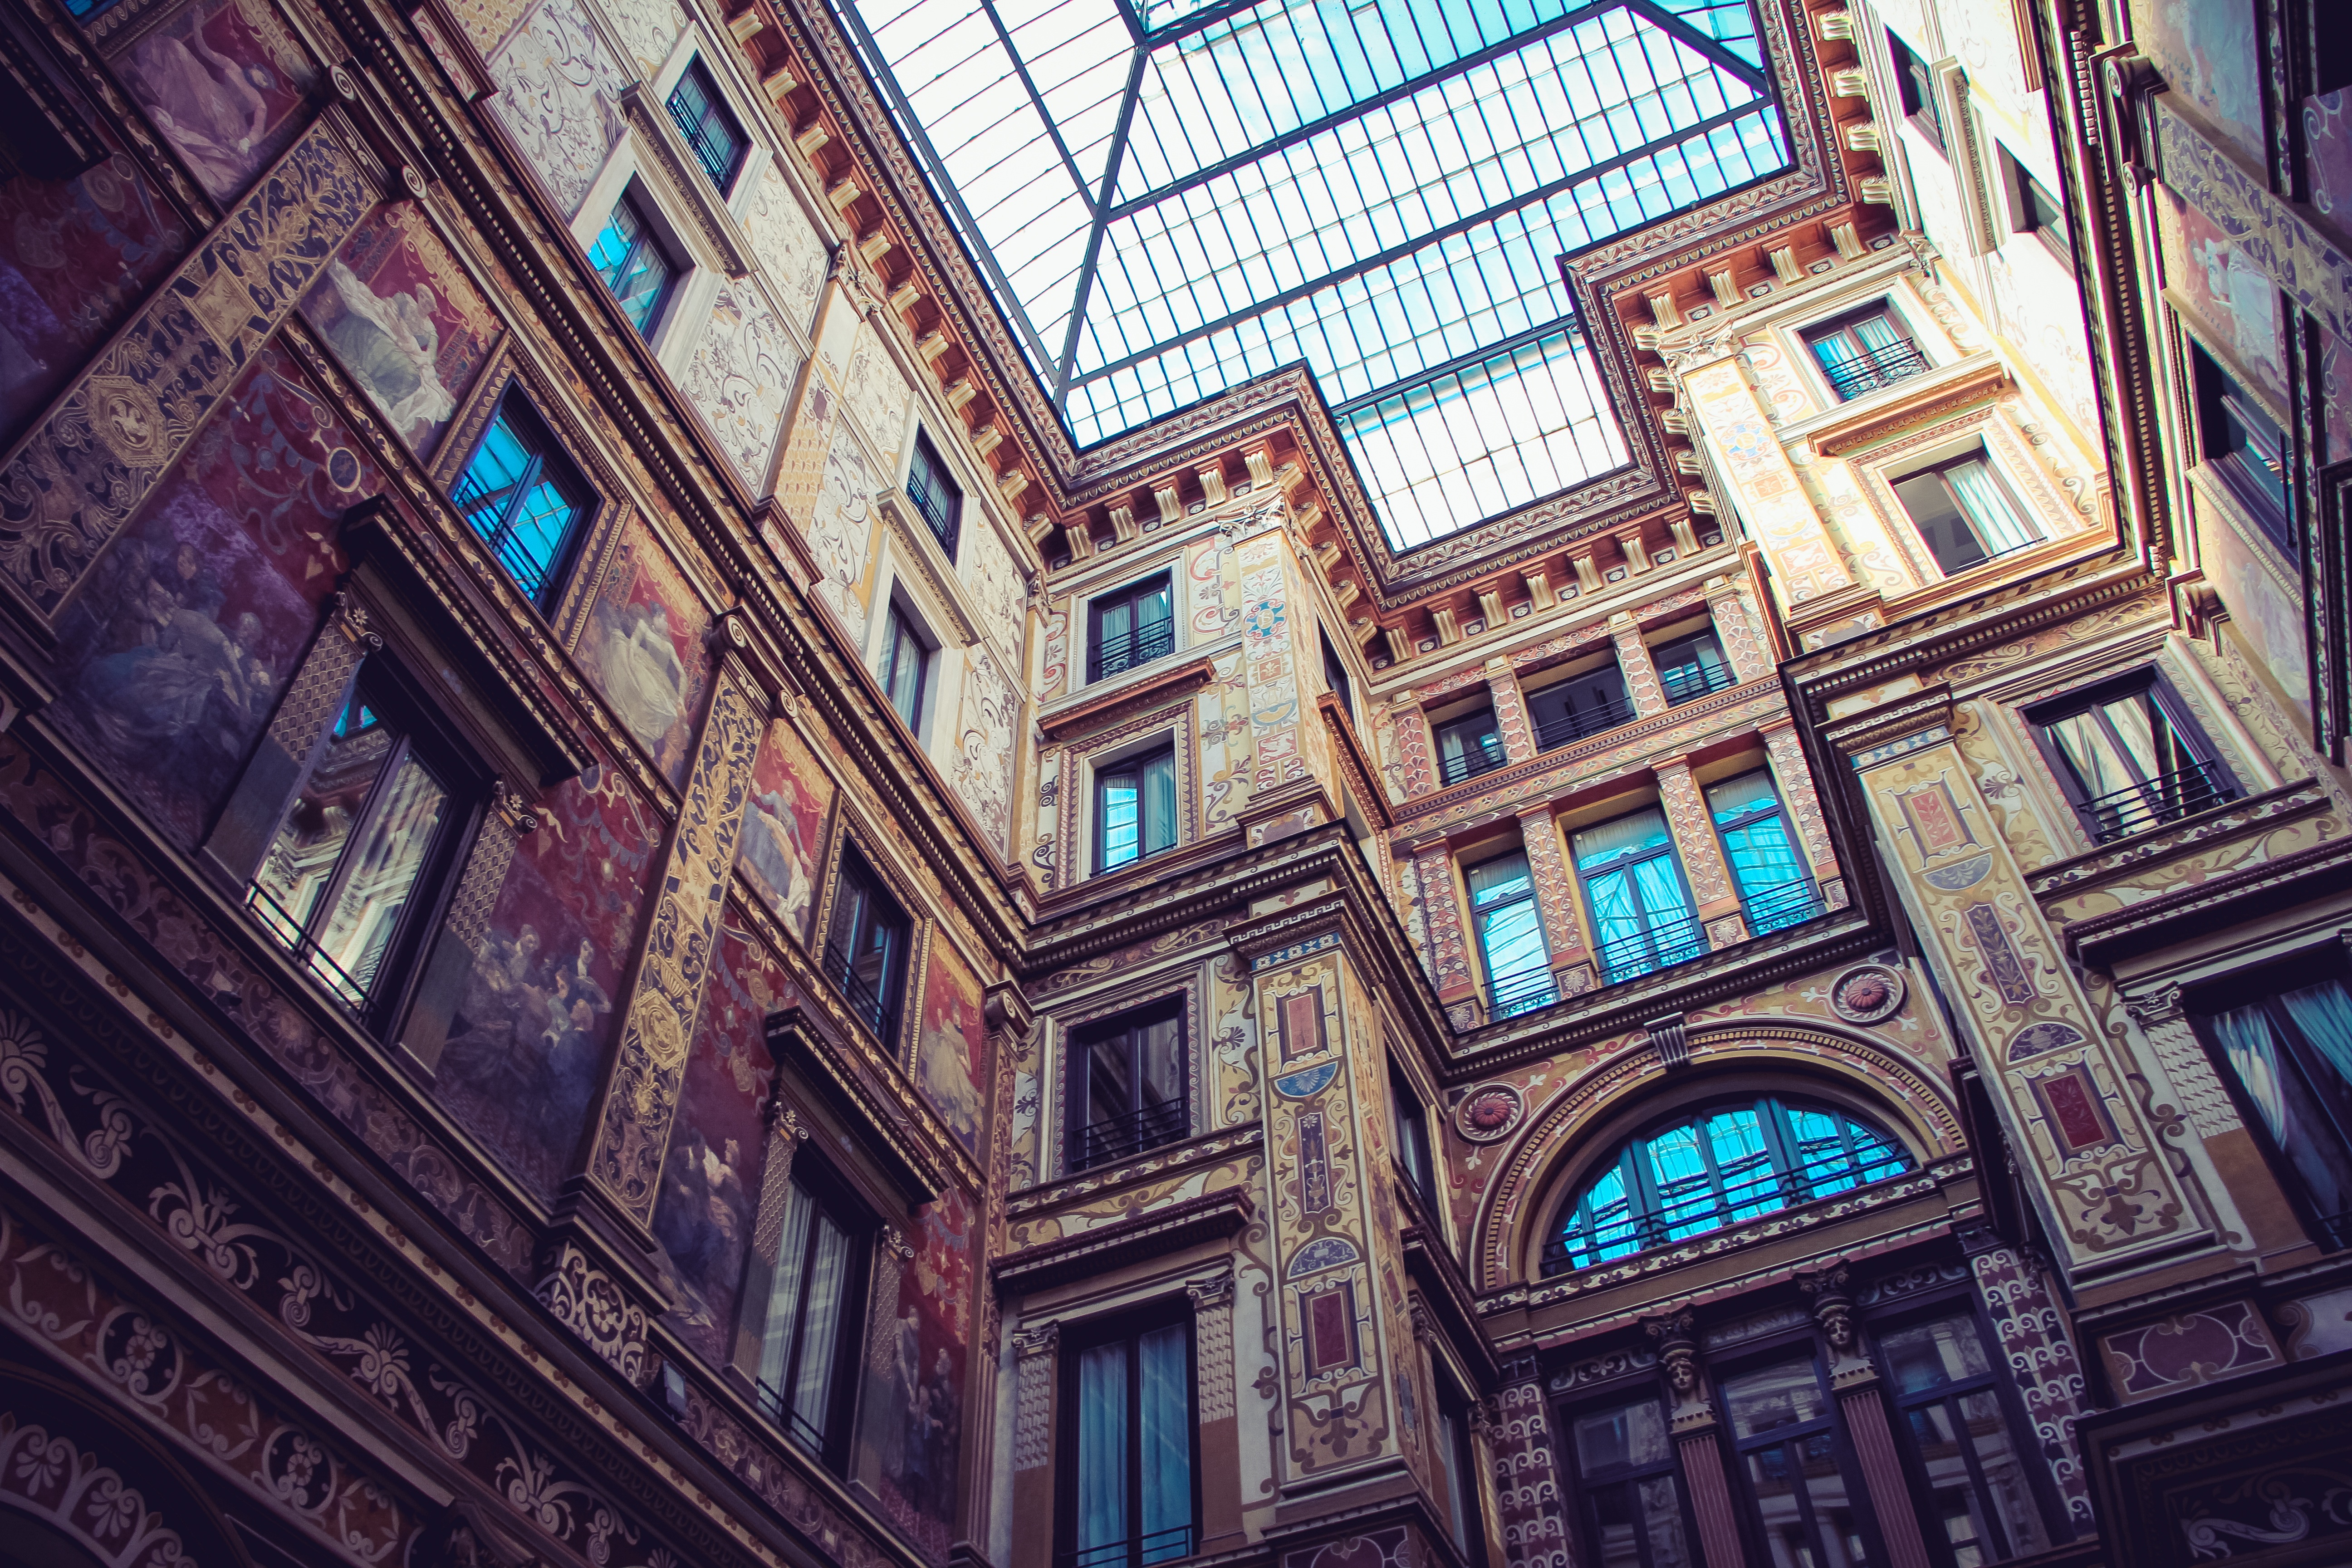
architecture, window, perspective, building, city, skyscraper, cityscape, color, facade, art, symmetry, shape, metropolis, low angle shot, urban area